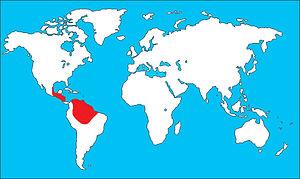
L'Ara rouge ou Ara Macao, est un grand perroquet coloré vivant dans les forêts tropicales américaines. Il s'agit de l'oiseau national du Honduras. À ne pas confondre avec l’Ara à ailes vertes qui est en tout point ressemblant, hormis les ailes qui, comme l'indique le nom, possèdent du vert à la place du jaune.
Ara est un nom vernaculaire donné aux membres les plus grands de la sous-famille des Psittacinae. Ces perroquets portent un plumage vivement coloré, généralement à dominante rouge ou verte, une longue queue et un bec puissant. Ils vivent en Amérique tropicale. Recherchés pour leurs couleurs chatoyantes et pour leur aptitude à « parler » comme beaucoup d'autres Psittacinae, les aras sont menacés d'extinction à l'état sauvage. Une espèce, l'Ara de Spix, a même disparu à l'état sauvage, et les seuls spécimens encore vivants à l'heure actuelle se trouvent en captivité. Dans la nature, les aras se nourrissent en bandes.